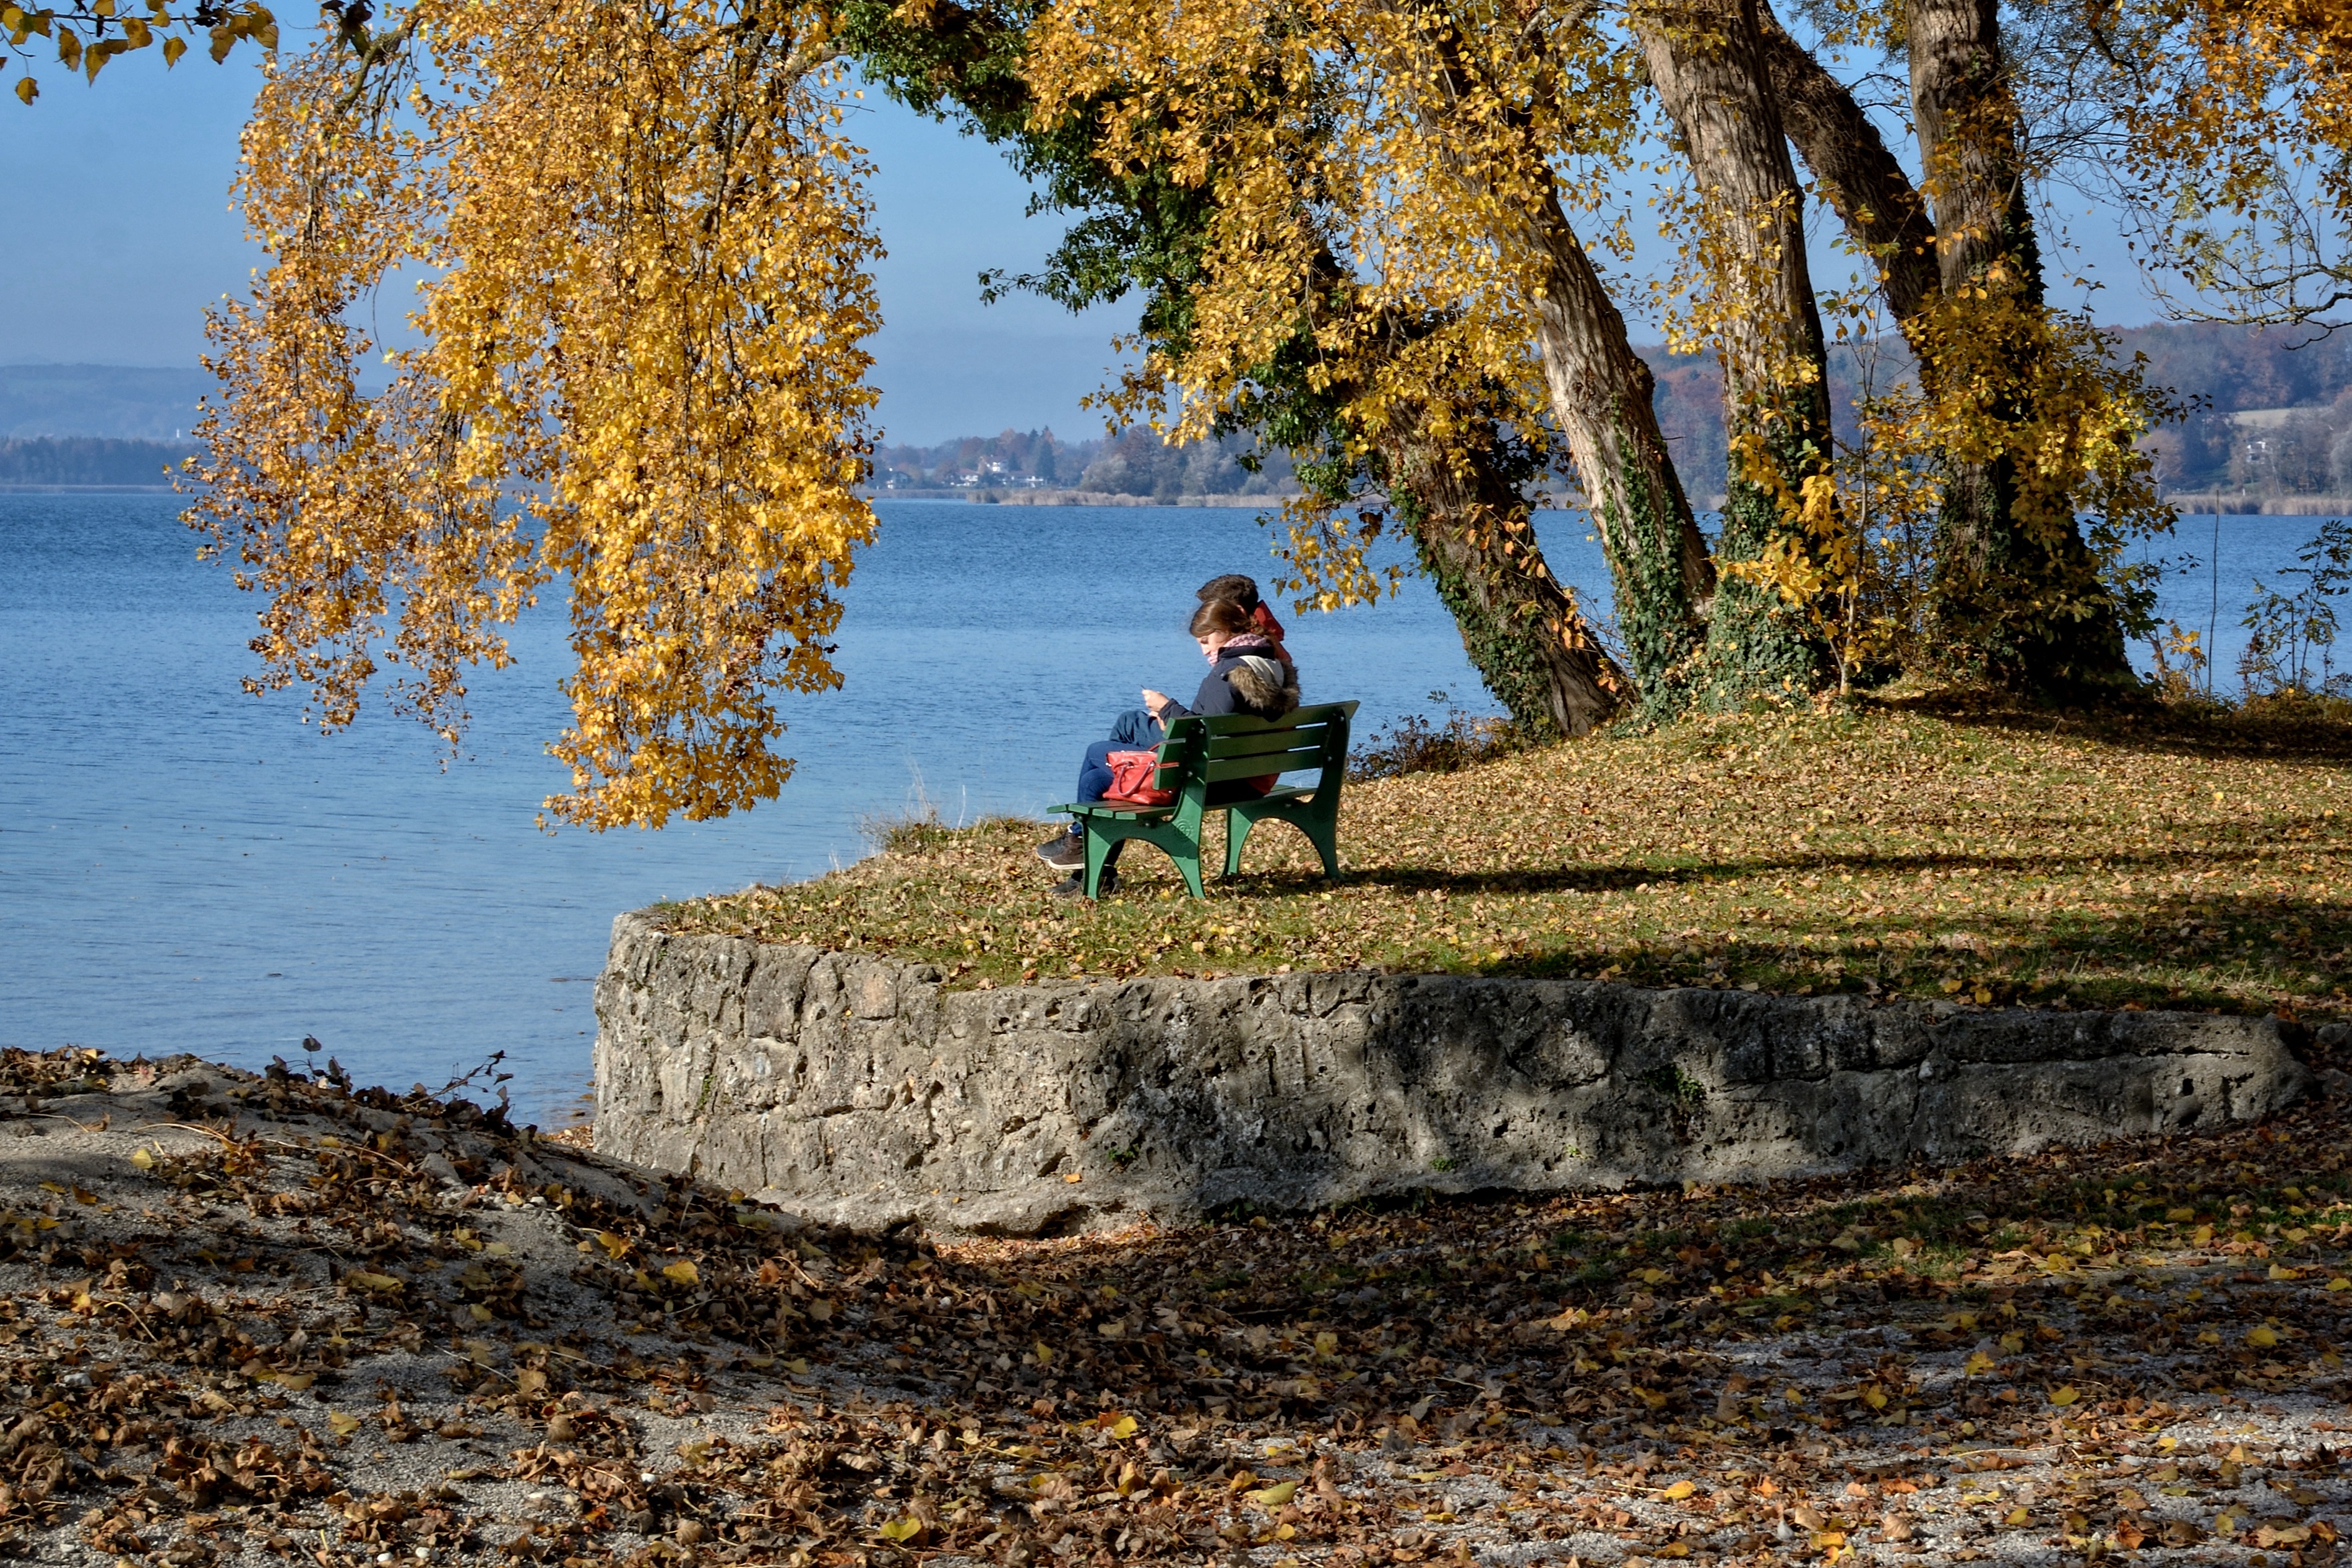
landscape, tree, nature, wilderness, bench, leaf, lake, atmosphere, reflection, autumn, human, together, season, sit, leaves, look, pair, mood, fall color, fall foliage, fall leaves, golden autumn, autumn colours, recovery, tree in the fall, woody plant